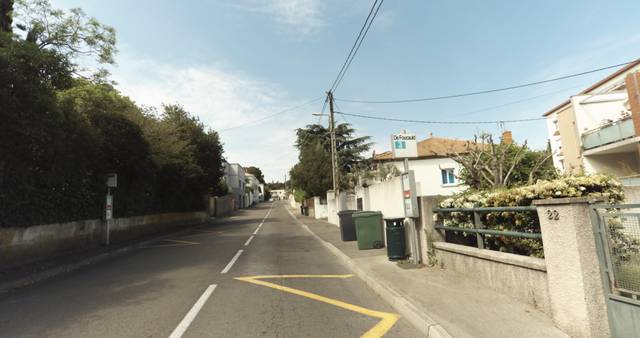
Region: France
Coordinates: 43.826, 4.35